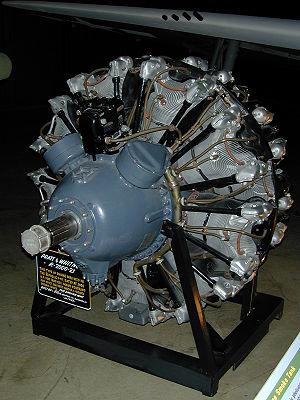
Le Chance Vought F4U Corsair est un avion militaire américain, utilisé lors de la Seconde Guerre mondiale et jusqu'en 1968.
Le Pratt & Whitney R-2800 Double Wasp est un moteur aéronautique à pistons refroidi par air, à 18 cylindres en double étoile, avec une cylindrée de 46 litres. Il fait partie de la grande famille des moteurs Wasp.